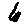
Label: 6